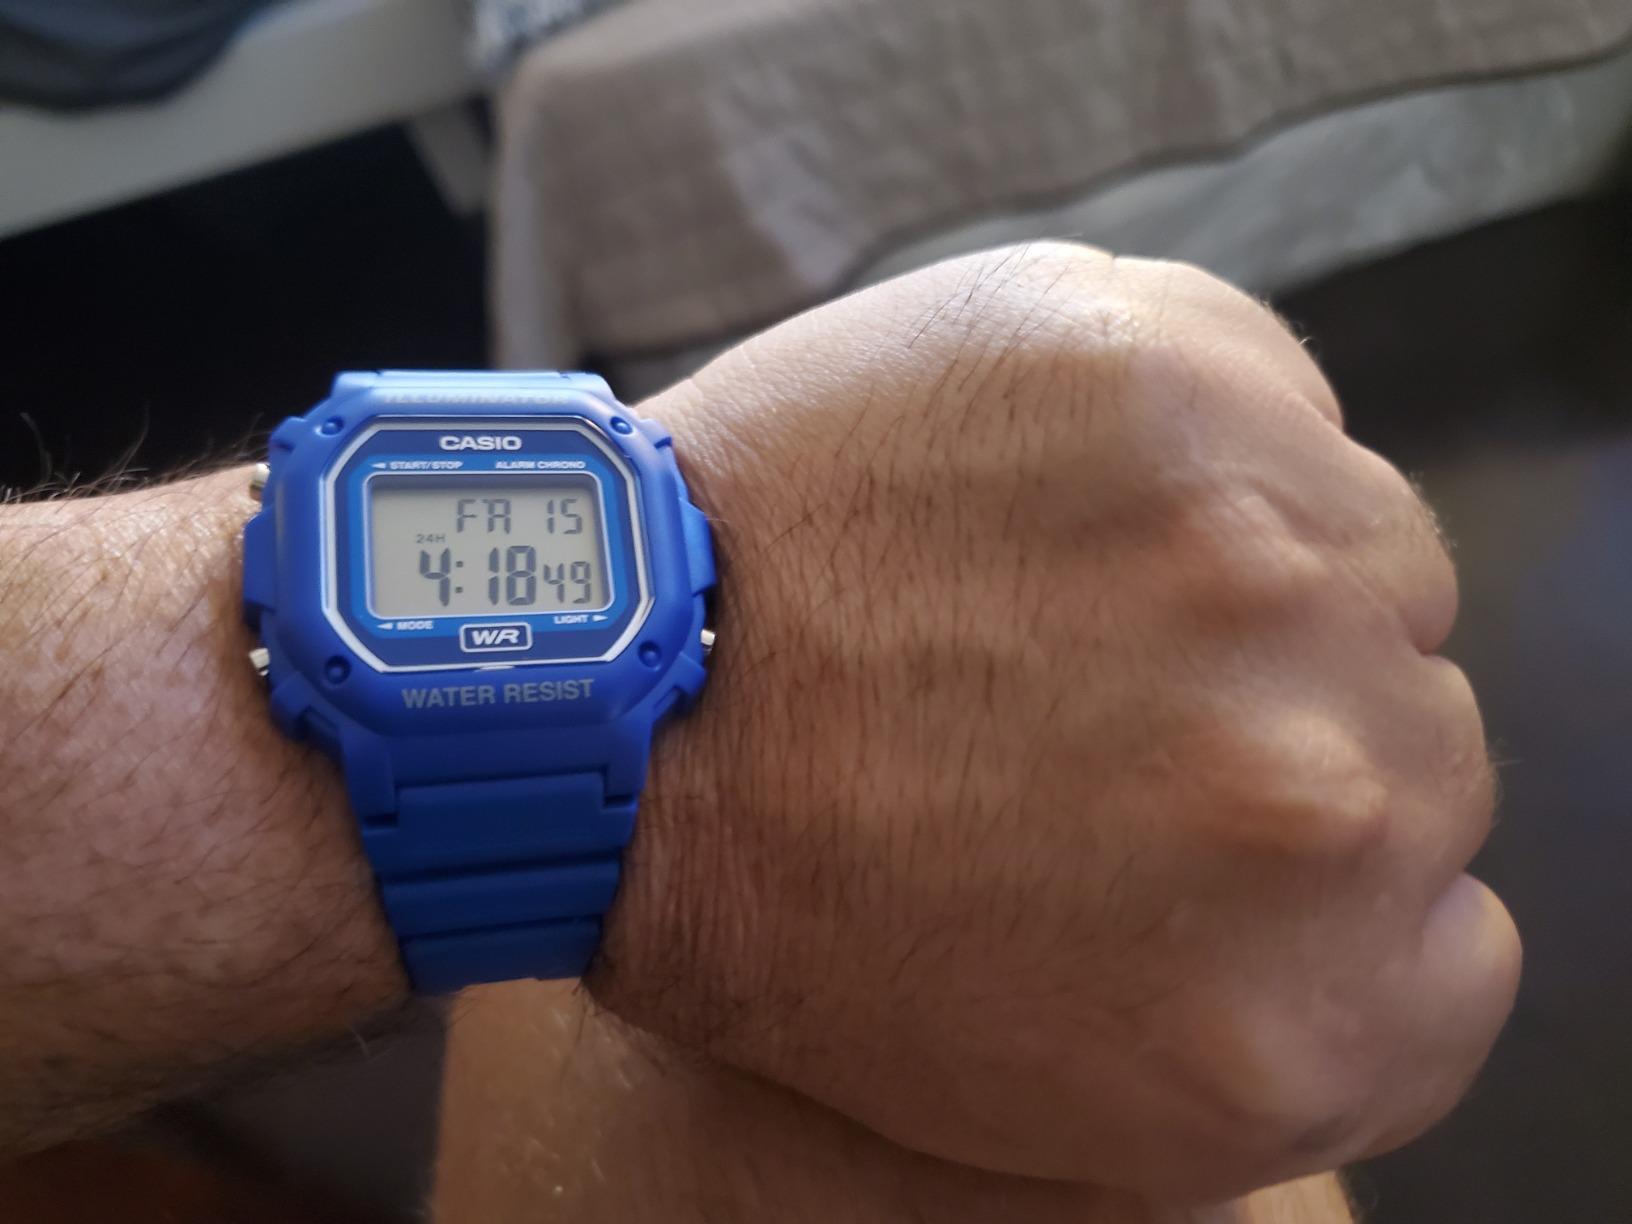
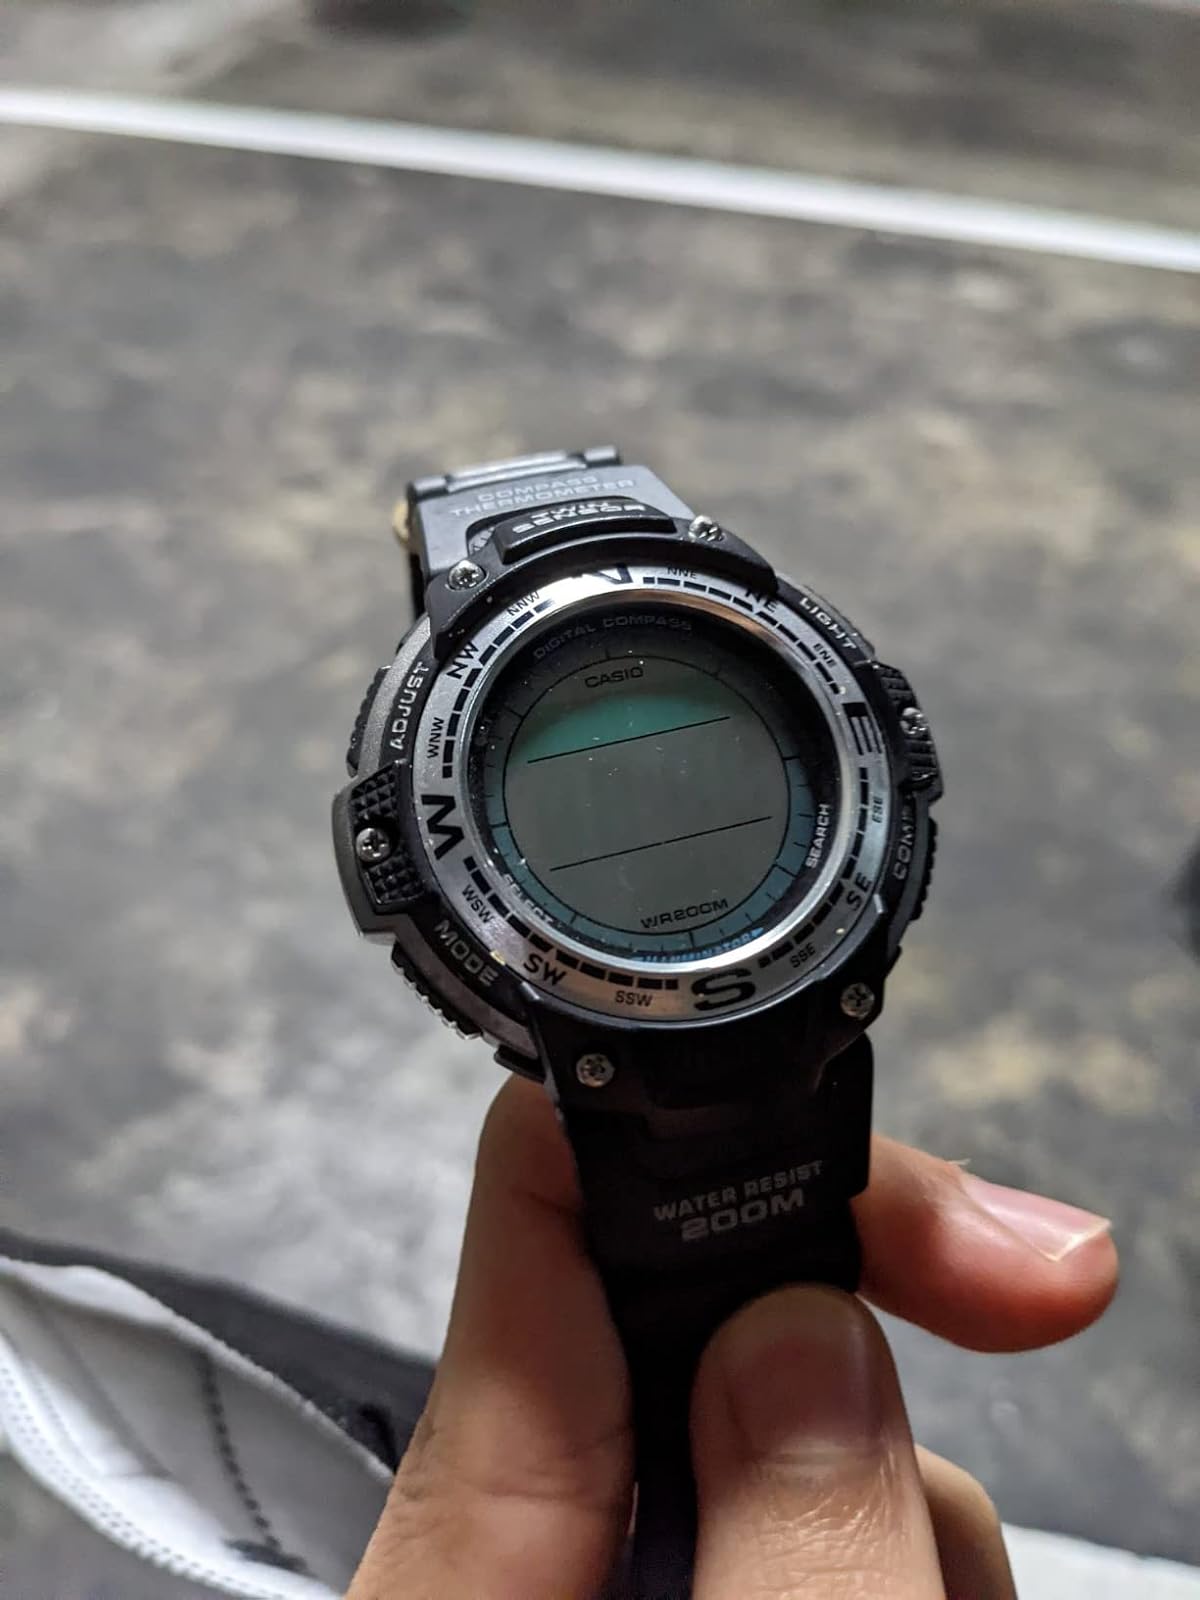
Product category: accessories_watch
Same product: no